Pimps of Joytime

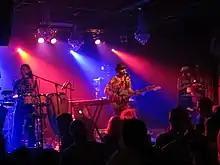
Pimps of Joytime in 2013

Pimps of Joytime is an American soul music band from Brooklyn and New Orleans.